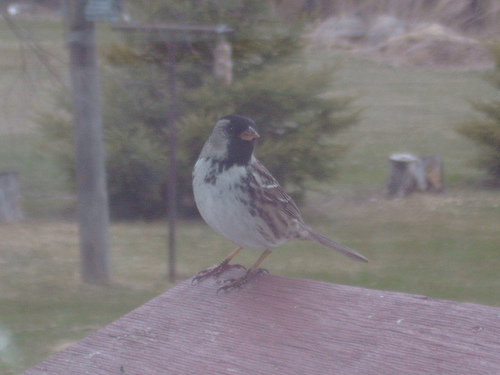
the bird has a white breast and belly as well as a yellow tarsus.
this bird has a short brown bill, a black crown, and a white breast and belly.
the bird has a small bill that is yellow and skinny thighs.
this bird has a speckled belly and breast with a short pointy bill.
medium sized bird with a large orange bill, black head, white belly, brown wings, and large orange tarsus and black legs.
this bird has wings that are brown and has a white bellya small bird with white belly and breast and black crown and the bill is short and pointed
this bird is white with grey and has a very short beak.
this bird has a dark colored throat contrasted by a grayish brown side running through the eyering, and is complemented by an interweaving light brown and brown coverts.
this small bird has a white breast and a pointed beak.
Species: Harris Sparrow